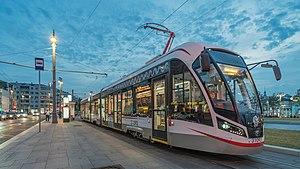
Le tramway de Moscou est le réseau de tramways de la ville de Moscou, en Russie. Il comporte 50 lignes. Construit à partir de 1872, il est officiellement mis en service le 7 juillet 1899.